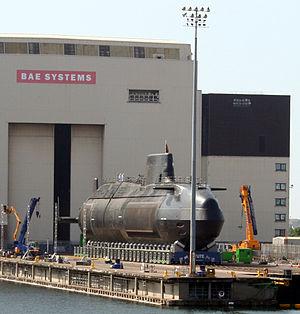
Un chantier naval est l'endroit où sont construits les navires et bateaux. Les chantiers navals ont évolué dans le temps depuis la forme la plus simple, un coin de plage où sont évidés les troncs pour faire une barque, jusqu'aux usines modernes, où sont assemblés les paquebots et les superpétroliers.
Le HMS Astute est un sous-marin nucléaire d'attaque britannique. Il est le premier bâtiment de la classe Astute, qui doit à terme en compter six.
La classe Astute est une classe de sept sous-marins nucléaires d'attaque commandée par la Royal Navy.
Les sous-marins nucléaires d'attaque sont des sous-marins à propulsion nucléaire. Contrairement aux SNLE qui ont pour seule mission la dissuasion nucléaire, les SNA sont destinés à des missions de protection, de renseignement et de projection de puissance.
BAE Systems est une entreprise britannique travaillant dans les secteurs de la défense et de l'aérospatiale, dont le siège social se trouve à Farnborough. L'entreprise a également des intérêts en Amérique du Nord via sa filiale BAE Systems Inc. Dans le secteur de la défense, elle est en 2014 la troisième entreprise mondiale. L'entreprise est née le 30 novembre 1999 par le rapprochement de l'ancienne British Aerospace et de Marconi Electronic Systems.